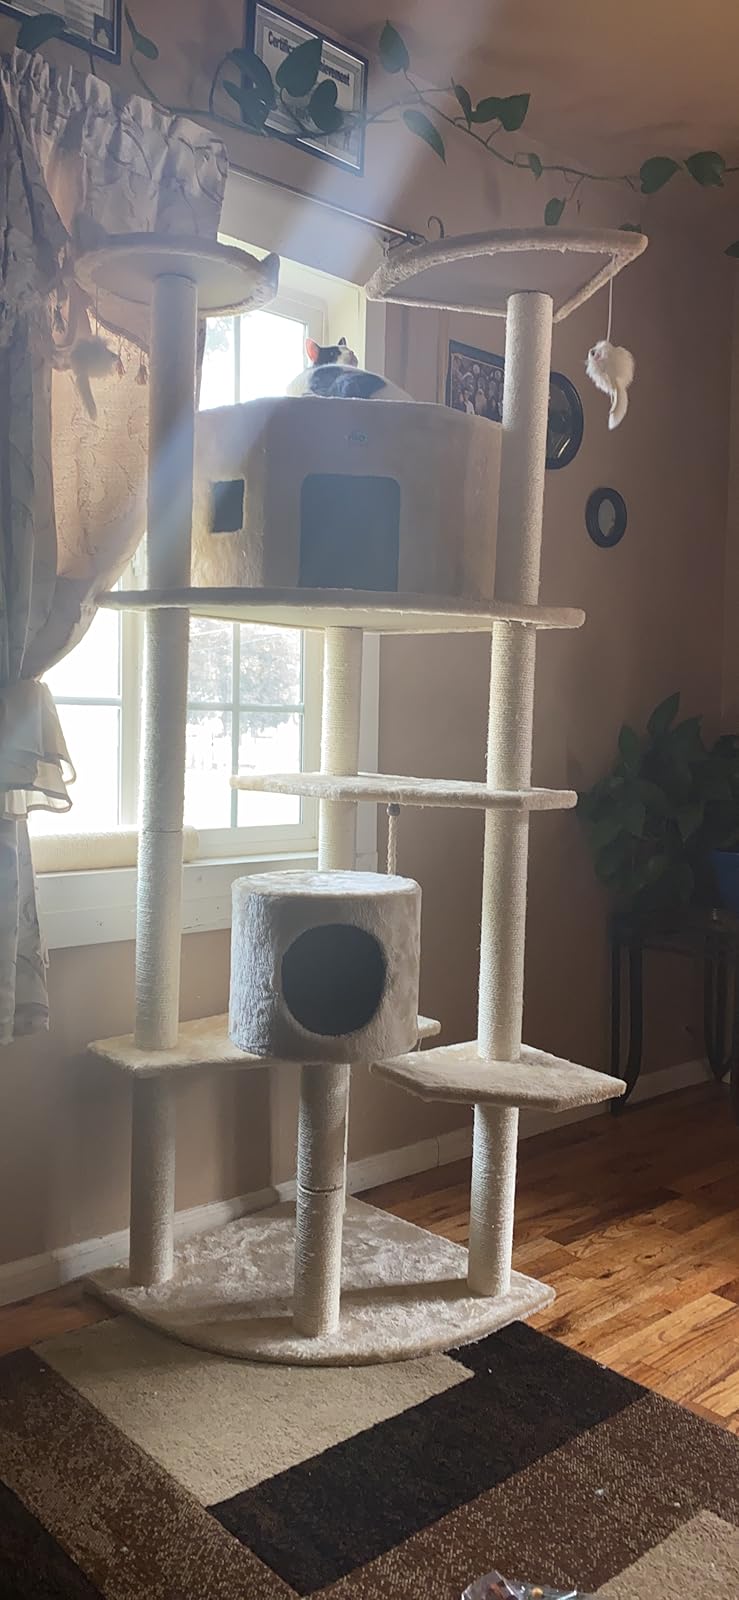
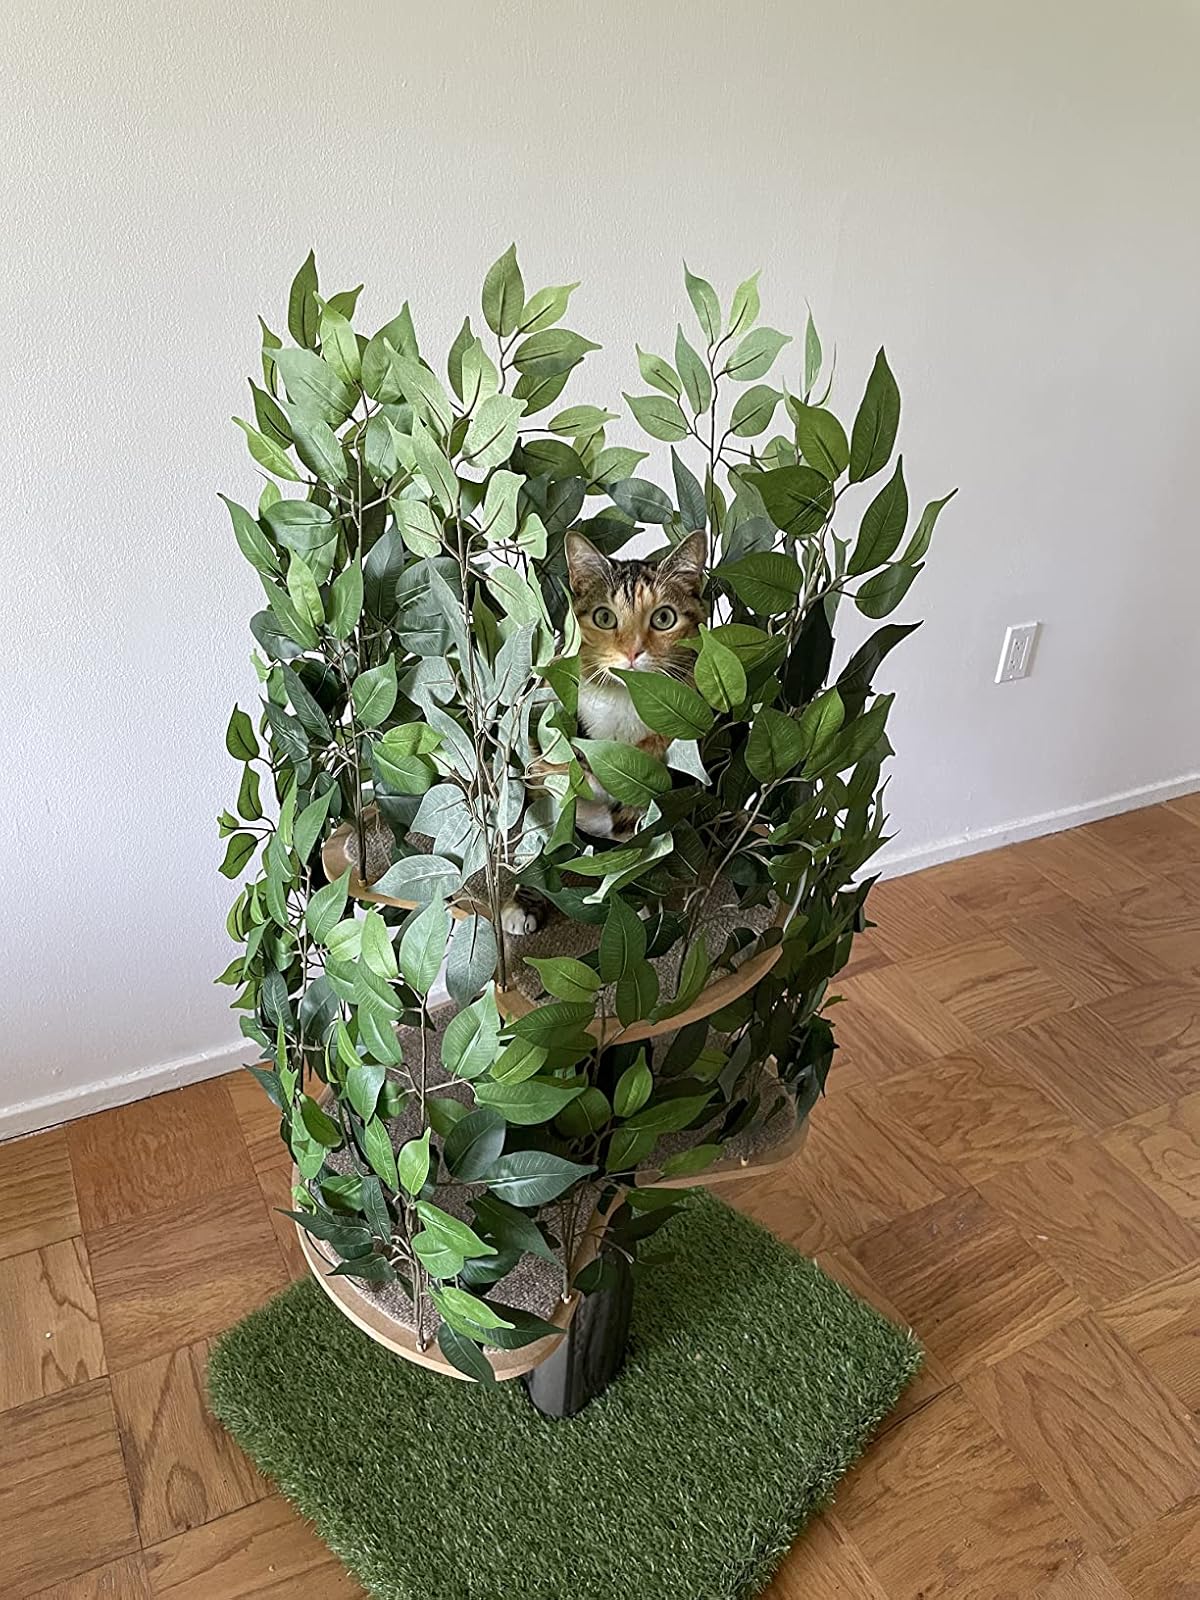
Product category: items_cat tree
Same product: no